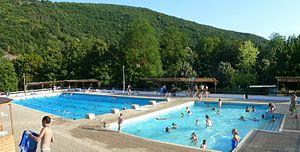
Piscine de Massiac (Cantal - France)
Massiac est une commune française située en Auvergne, dans le département du Cantal et la région administrative Auvergne-Rhône-Alpes.